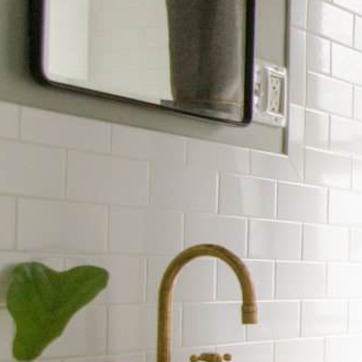
Material: tile